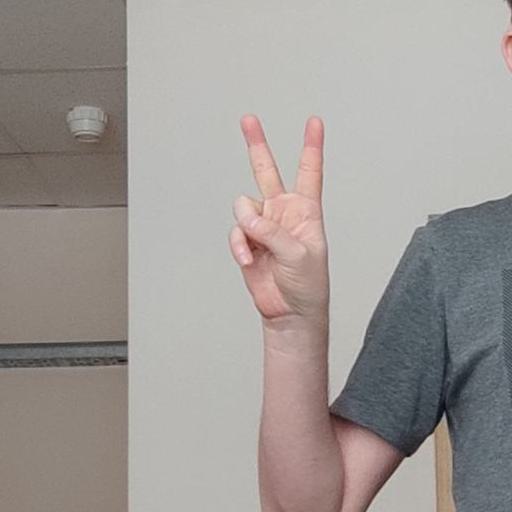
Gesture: peace